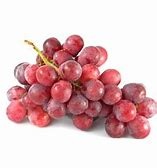
Label: grape